Yoshirō Mori

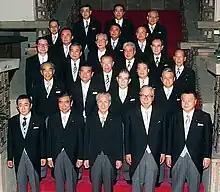
Mori with members of Murayama Reshuffled Cabinet (at the Prime Minister's Official Residence on 8 August 1995)

In 1962, Mori left the newspaper and became secretary of a Diet member, and in the 1969 general election, he was elected in the lower house at age 32. He was reelected 10 consecutive times. In 1980, he was involved in the Recruit scandal about receiving unlisted shares of Recruit (company) before they were publicly traded, and selling them after they were made public for a profit of approximately 1 million dollars.